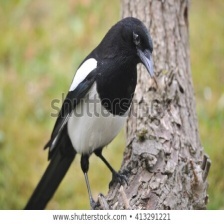
Species: EURASIAN MAGPIE
Scientific name: PICA PICA
ImageNet parent category: magpie